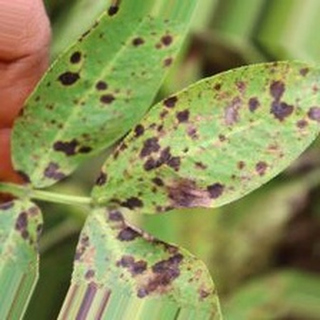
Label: groundnut_late_leaf_spot